Battle of Riachuelo

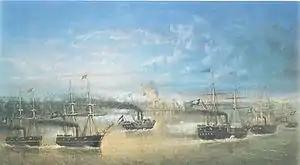
Battle of Cuevas

The "Paraguarí", which had been rammed by the "Amazonas", was set ablaze by the Brazilians. The ship had a metal hull; a few months later, López ordered the "Yporá" to retrieve the hull, tow it to the Jejui River and sink it there. Also, under orders from López, one month after the battle the "Yporá" returned to the scene and, again under the cover of night to conceal it from a Brazilian steamer nearby, boarded the remains of the "Jequitinhonha" and took one of its cannons.